Basin and range topography

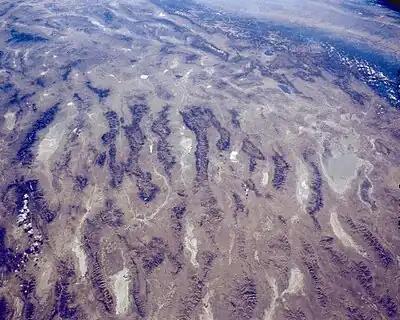
View of the Basin and Range Province from space

The Basin and Range Province is the most well known example of basin and range topography. Clarence Dutton compared the many narrow parallel mountain ranges that distinguish the unique topography of the Basin and Range to an "army of caterpillars crawling northward."